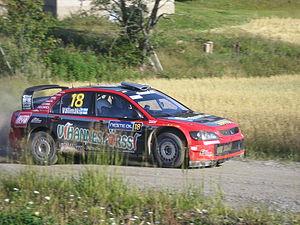
Jussi Välimäki, né le 10 septembre 1974 à Tampere, est un ancien pilote de rallye finlandais.